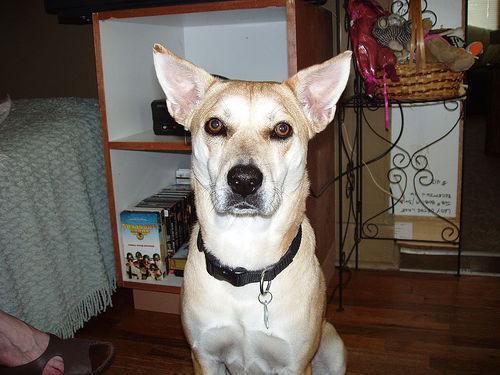
dingo